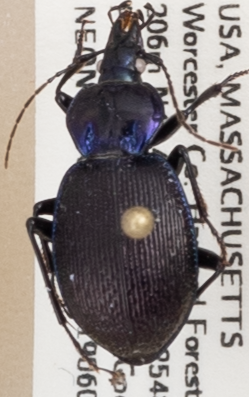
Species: Sphaeroderus stenostomus lecontei
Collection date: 2019-06-04
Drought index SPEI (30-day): -0.1
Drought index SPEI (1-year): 2.09
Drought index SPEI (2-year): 2.09